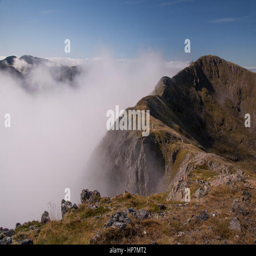
view of munro mountain , the highest mountain .